Fatal Desire (film)

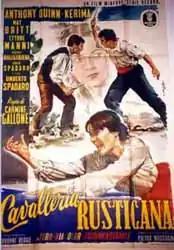

Fatal Desire is a 3-D Italian musical melodrama film directed by Carmine Gallone. The film is based on the opera "Cavalleria rusticana" and stars May Britt, Anthony Quinn, Ettore Manni, and Kerima. For the vocal parts Quinn was dubbed by Tito Gobbi.